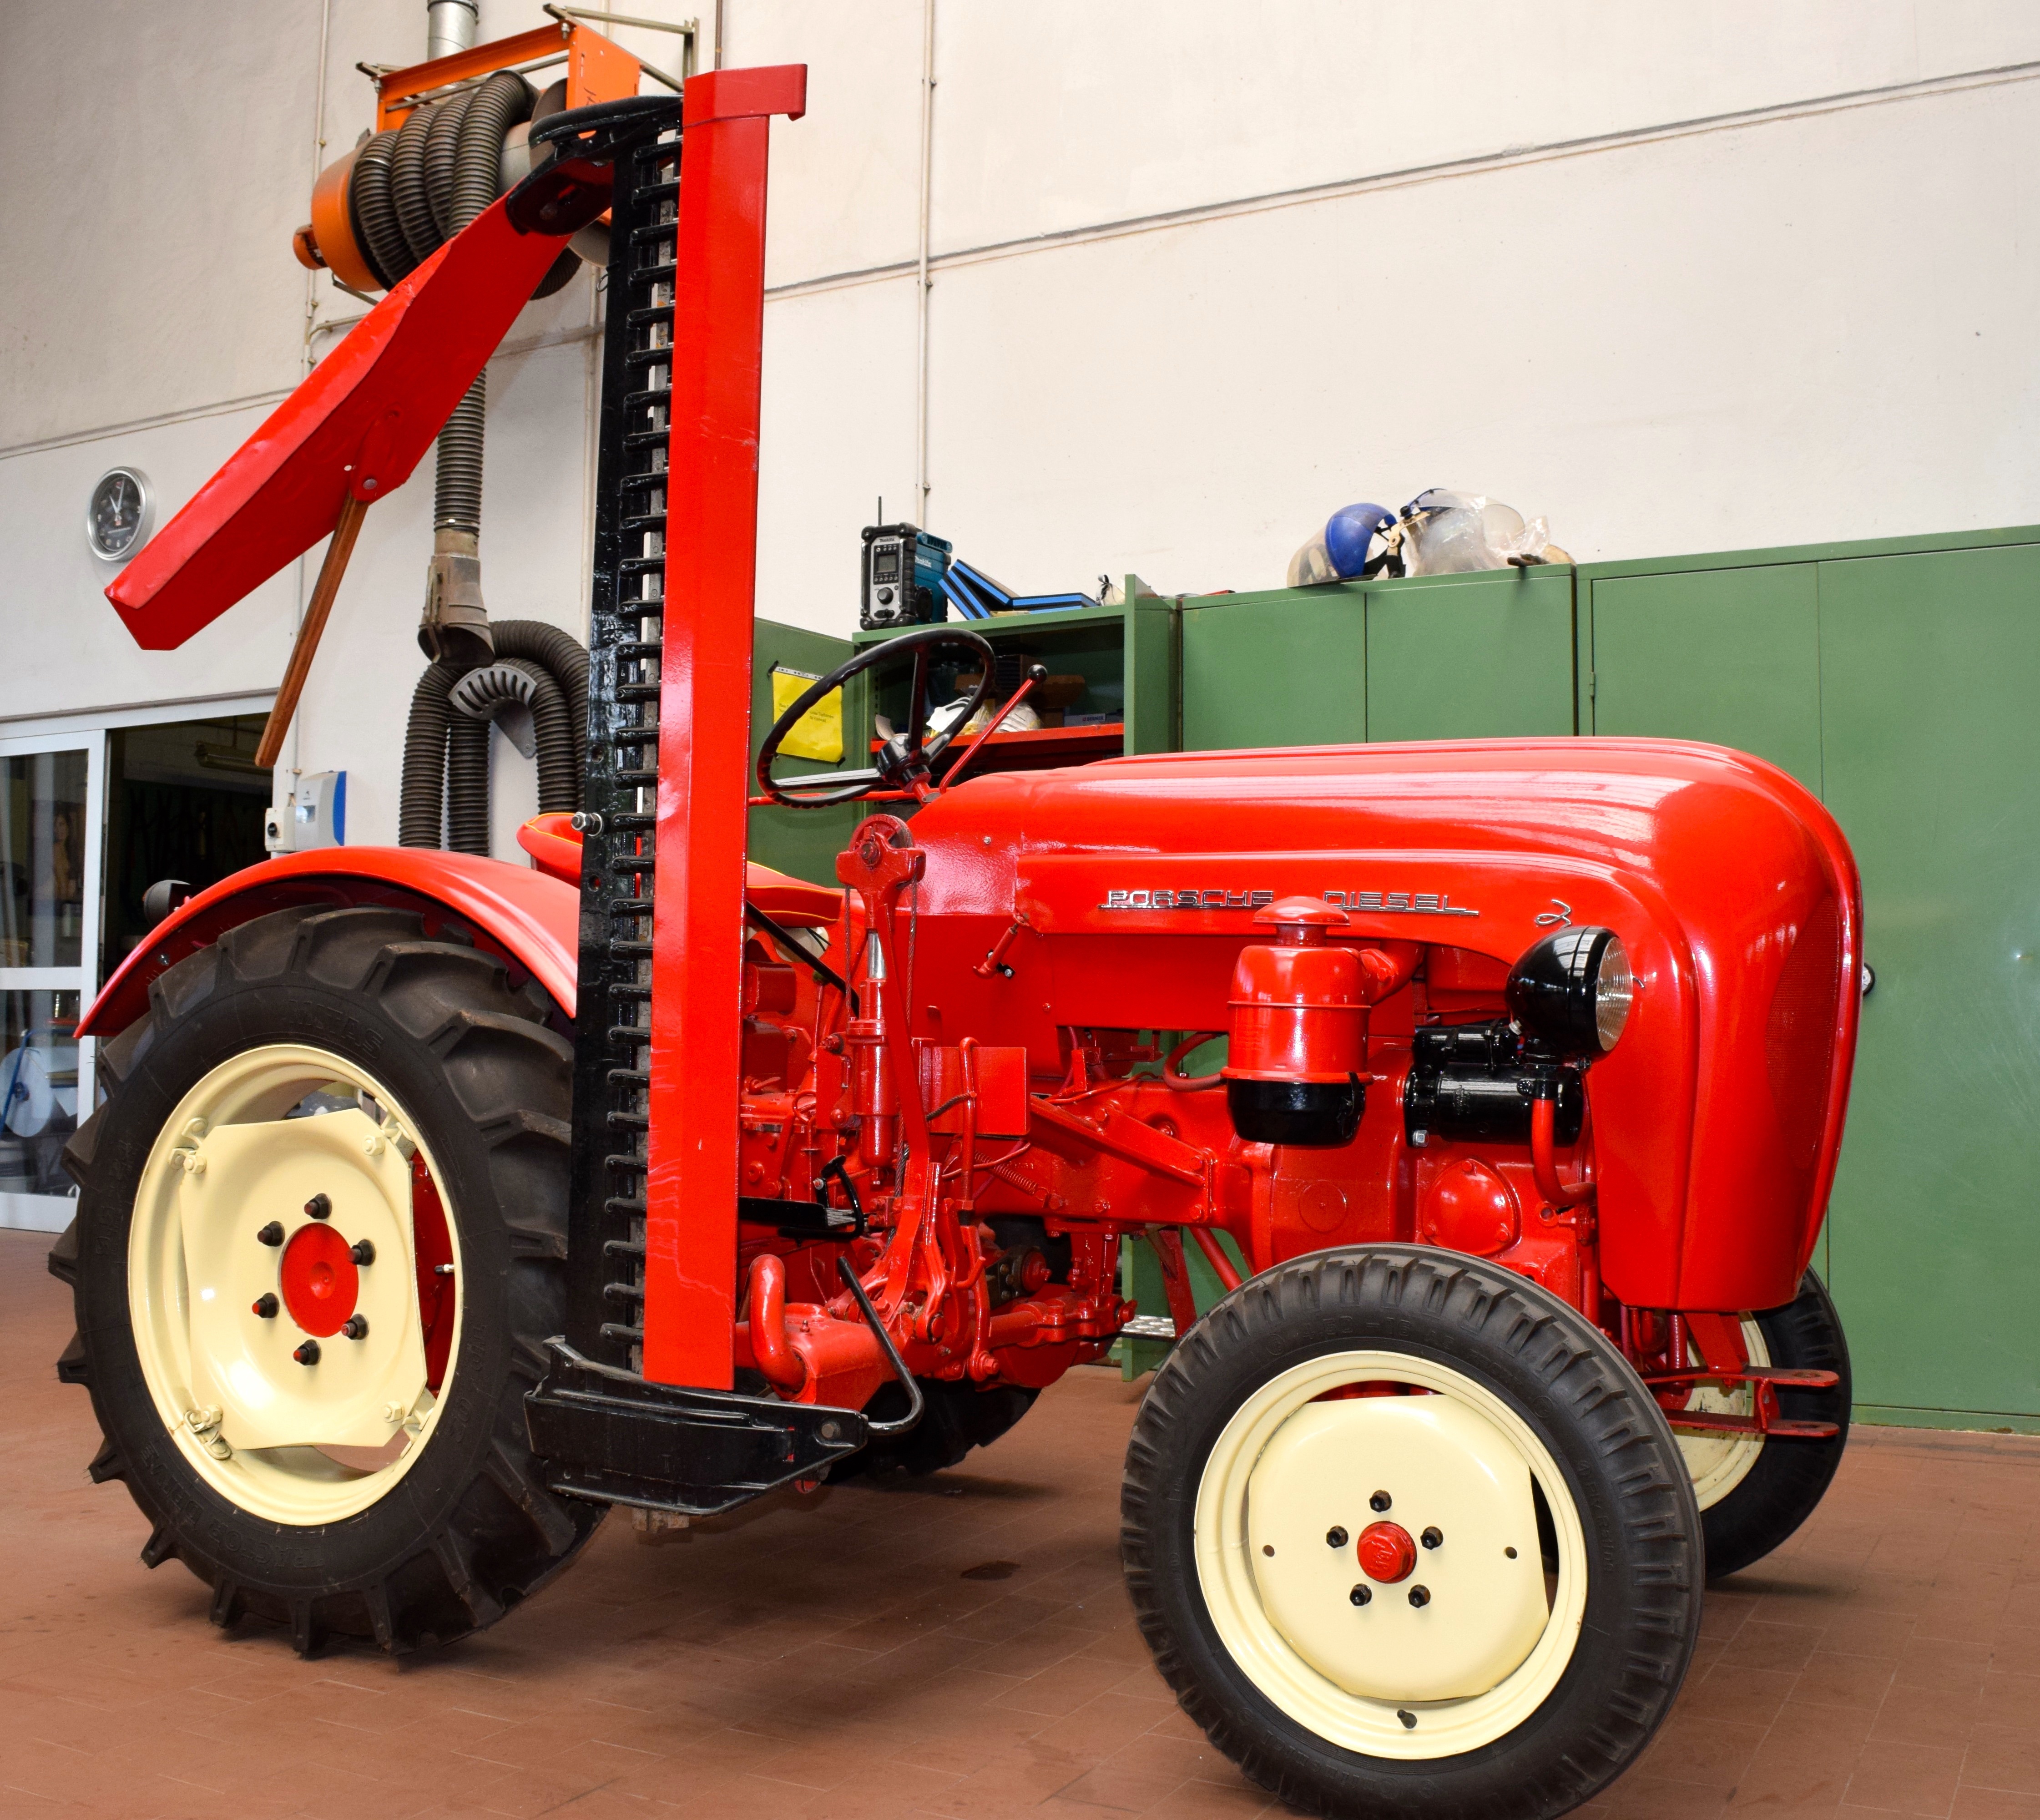
tractor, wheel, red, vehicle, agriculture, oldtimer, porsche, restored, agricultural machinery, red nose, land vehicle